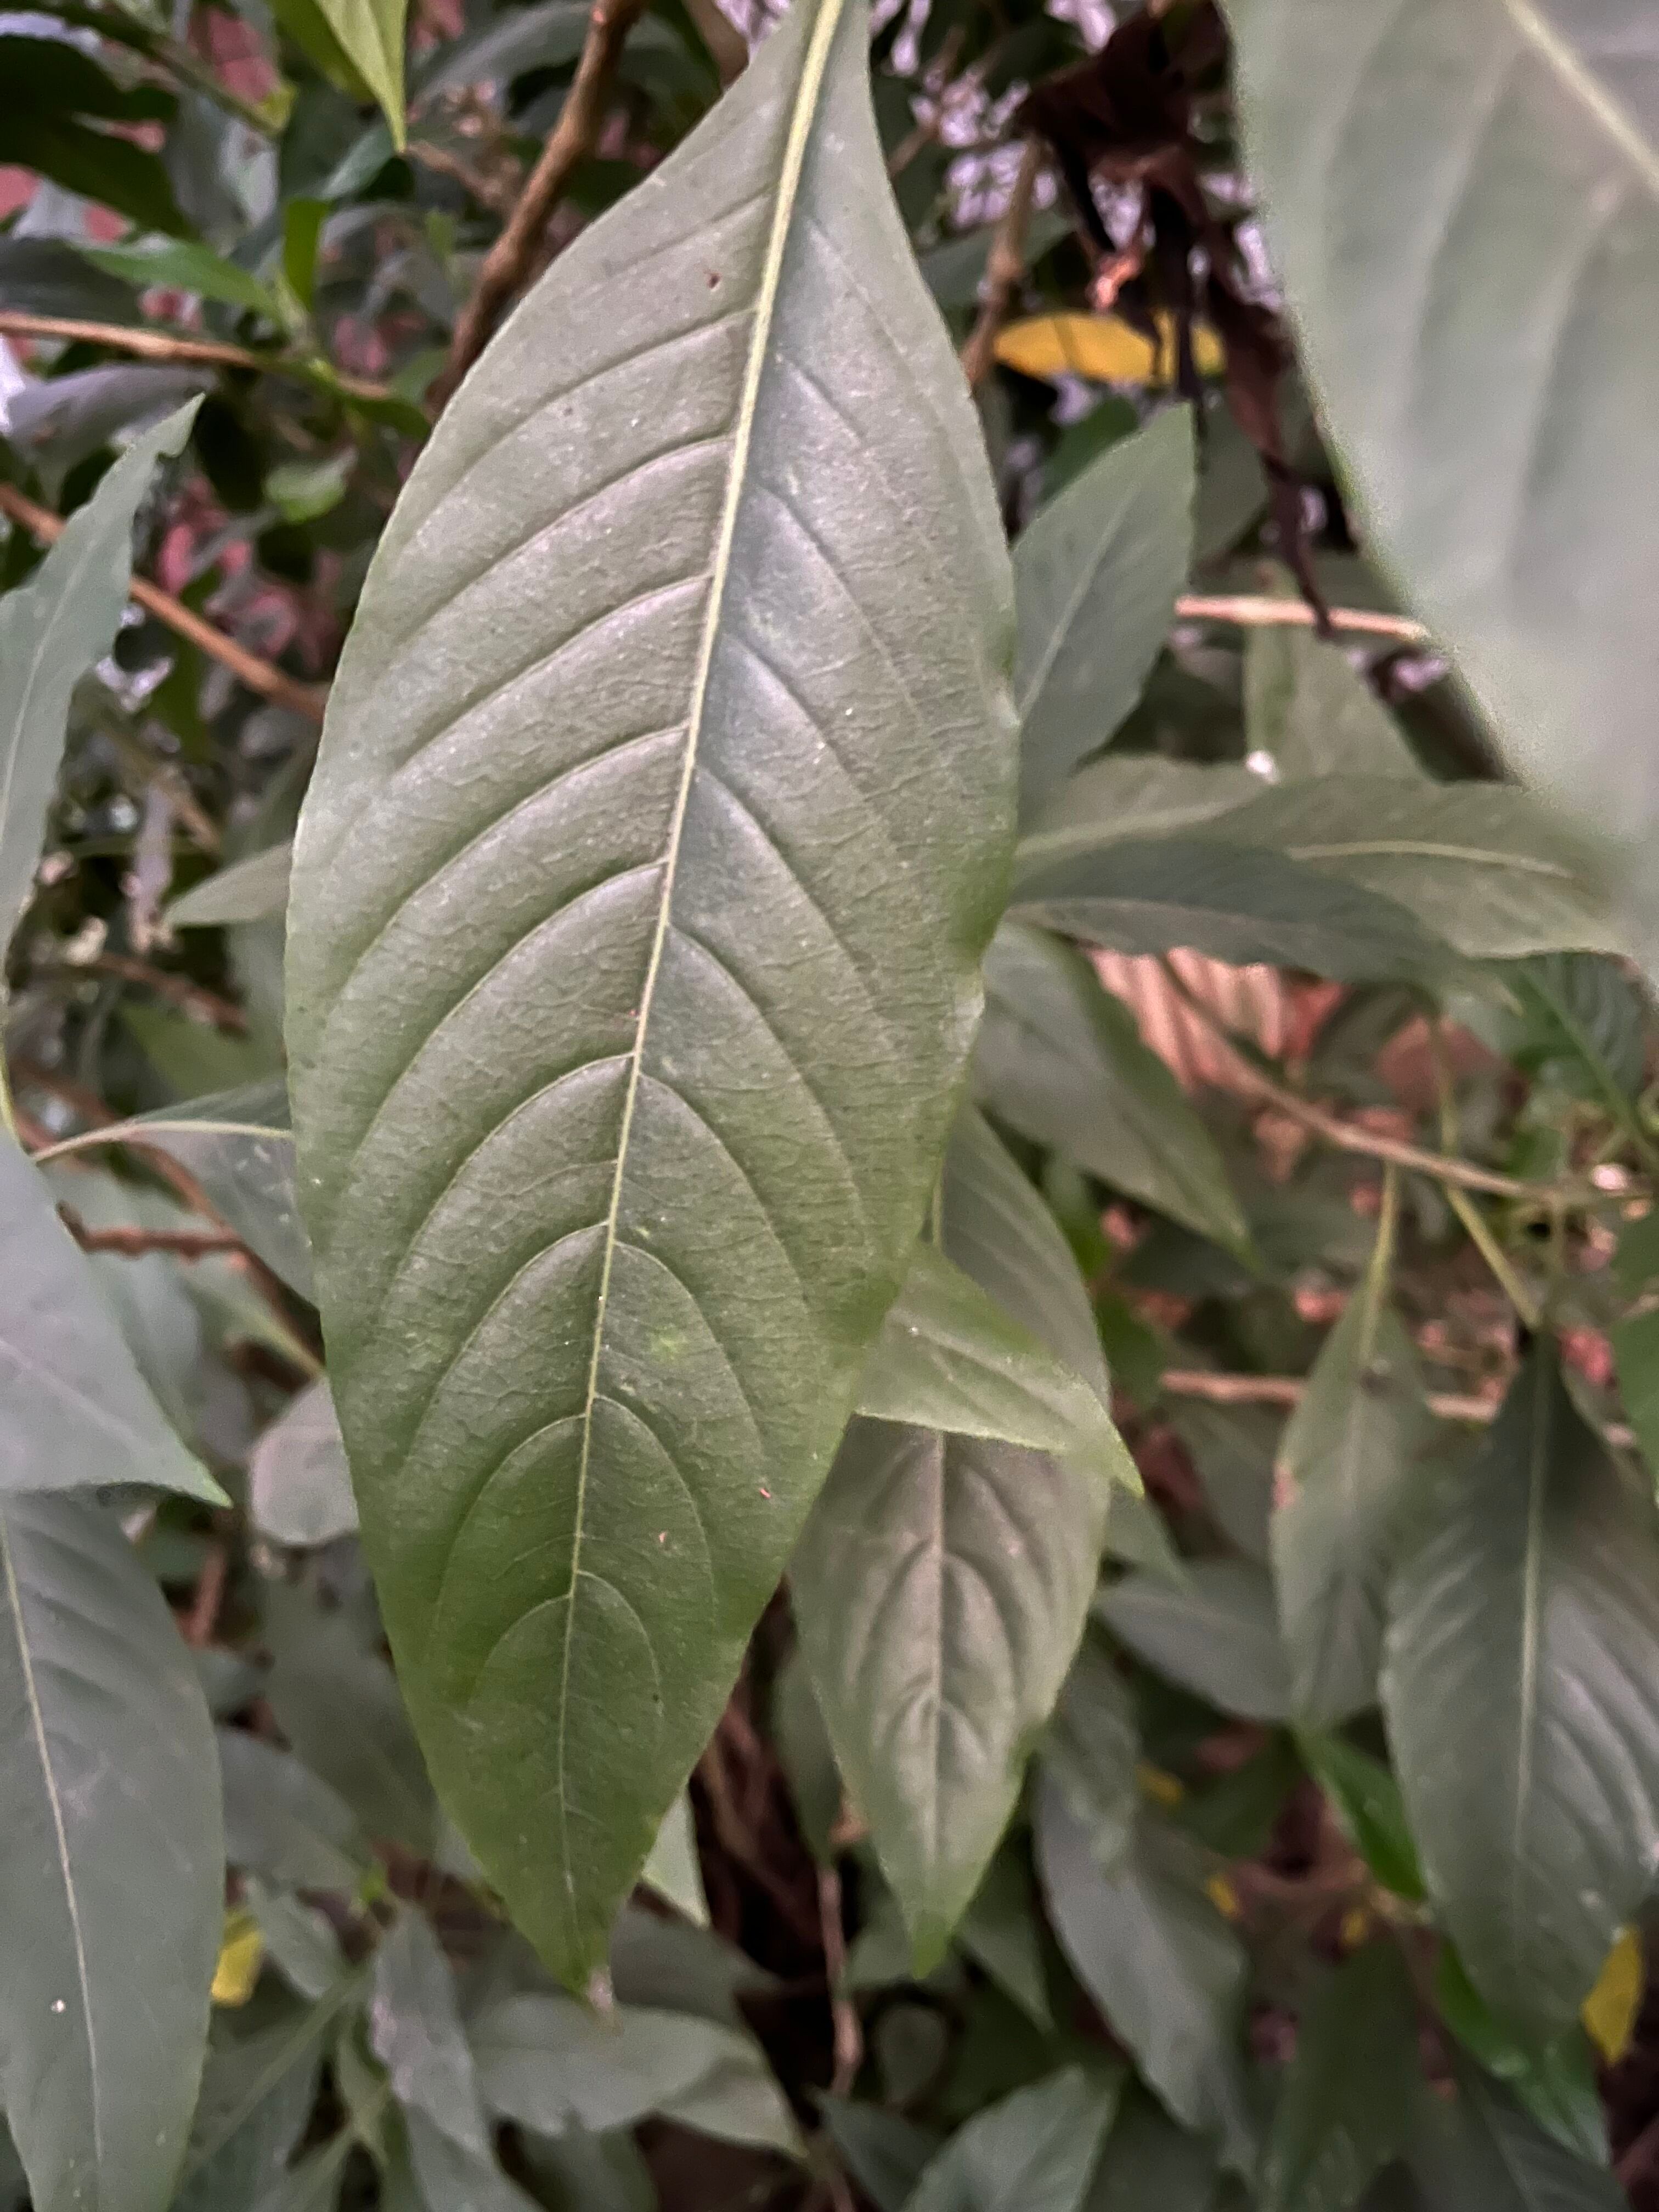
Plant species: justicia-adhatoda